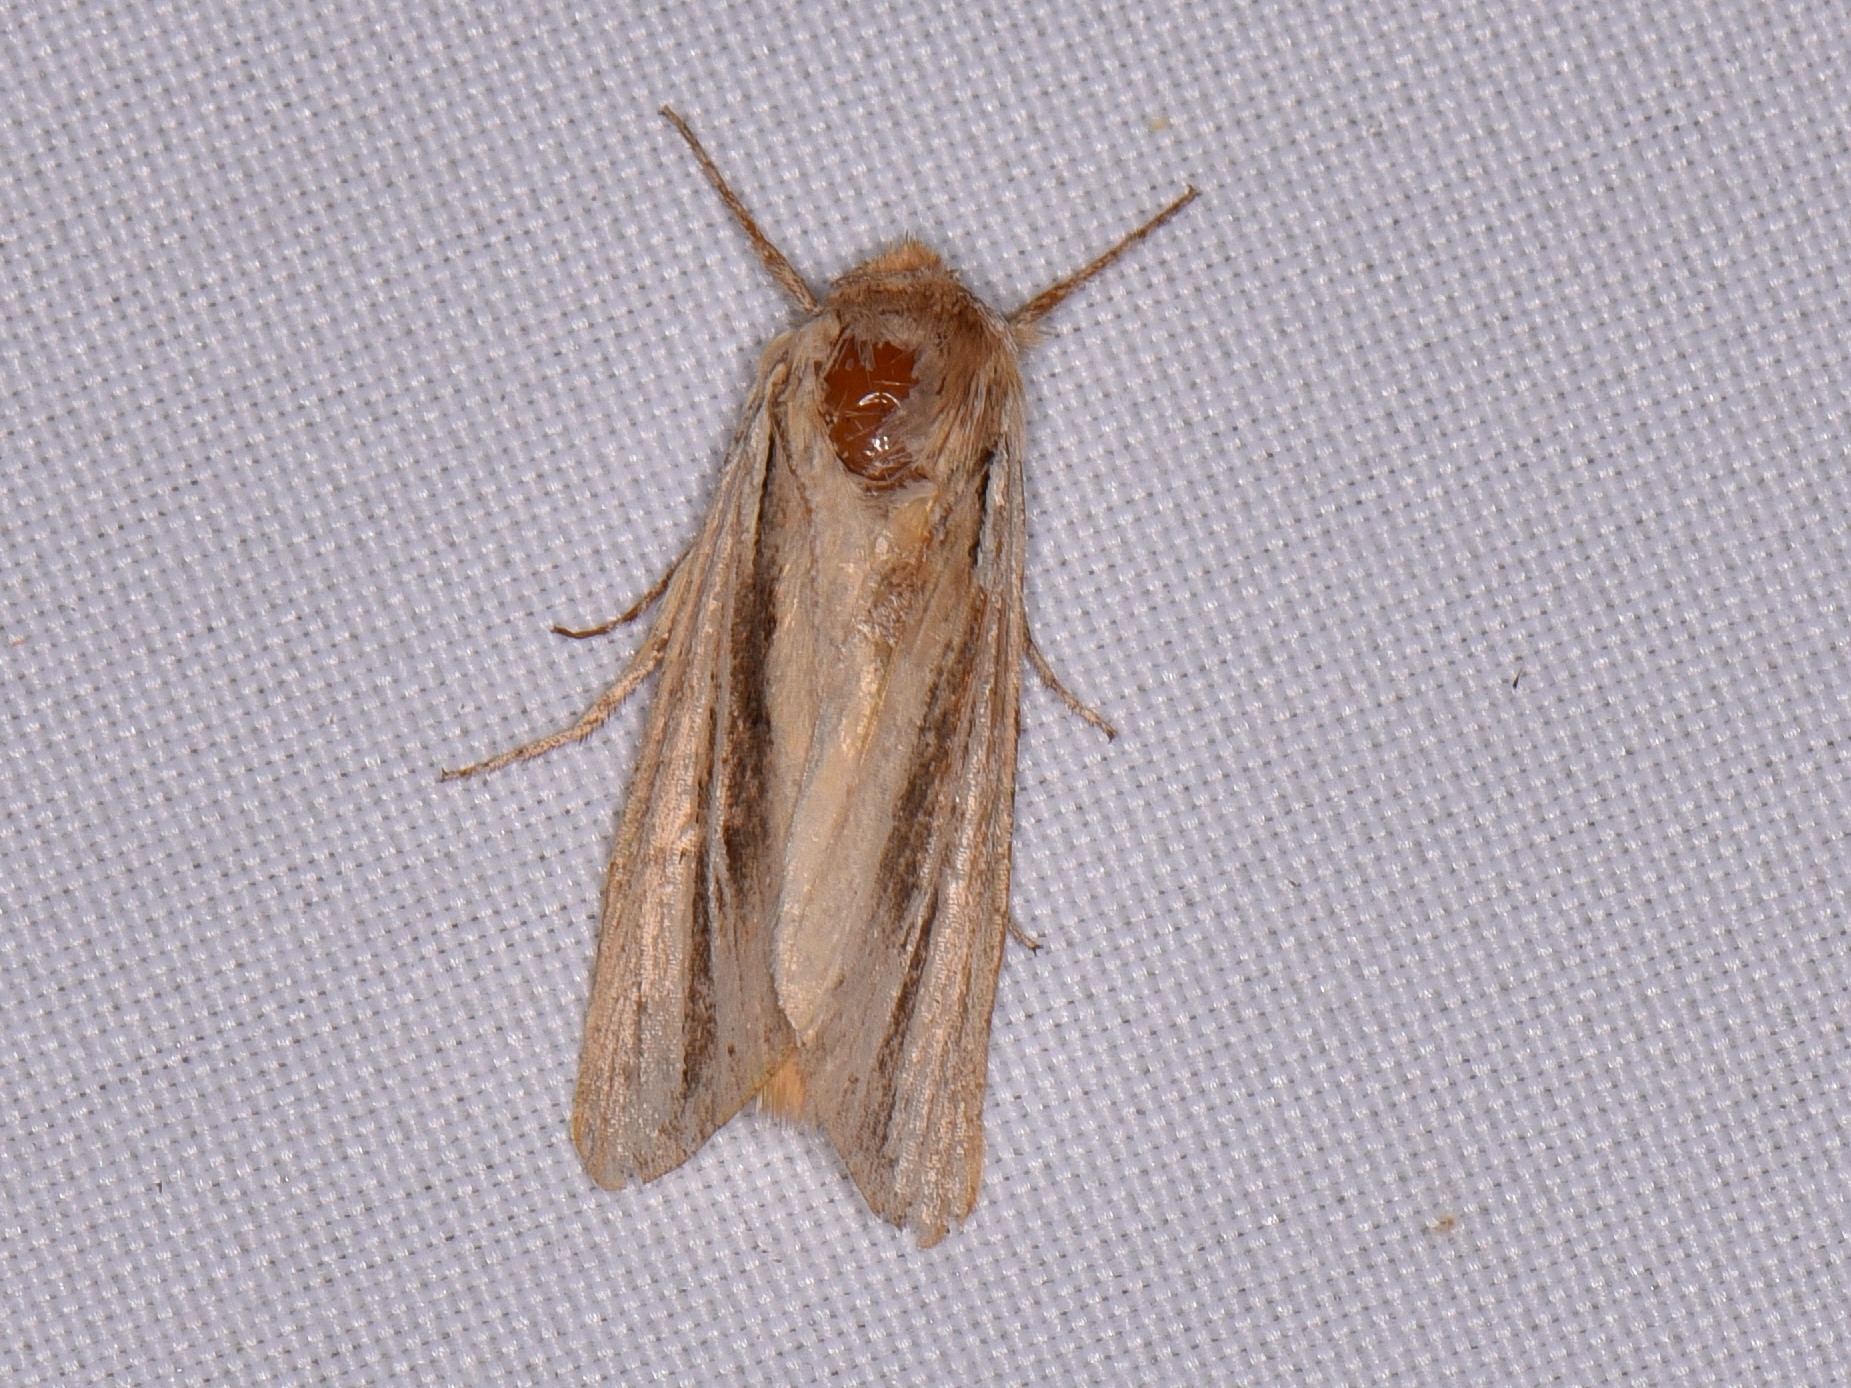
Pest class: wheathead_armyworm_Dargida_diffusa